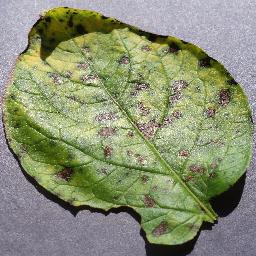
Label: Potato___Early_blight